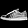
Label: Sneaker